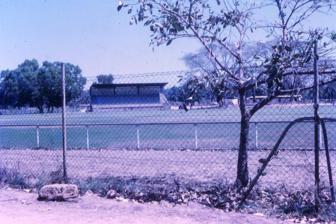
Building: Gardens Oval
Country: Australia
Year built: 2002
Gardens Oval Gardens Oval in 1972 Ground information Location Darwin , Australia Establishment 2002 (first recorded match) Capacity Unknown International information First WODI 21 July 2007: Australia v New Zealand Last WODI 29 July 2007: Australia v New Zealand Only WT20I 19 July 2007: Australia v New Zealand Team information Waratah ( NTFL ) (1954-) AFL Northern Territory / NTFL (1954-1990) NT Thunder ( NEAFL ) (2010) As of 7 September 2020 Source: Ground profile Gardens Oval (originally the Botanical Gardens Oval ) is an Australian Football oval and cricket ground complex in Darwin, Northern Territory , Australia . The complex has two ovals, the main one has spectator facilities including covered grandstands. Gardens No.1 Oval was the home of Northern Territory Football League prior to the opening of Marrara Oval . It is currently home to the Waratah Football Club which plays in the Northern Territory Football League competition. History Australian rules football has been played on the ground since the 1950s the ground was being prepared as a purpose built venue for the sport as early as 1950 as a replacement for the ailing Darwin Oval. Soccer and rugby league were regularly played on the Oval from 1953. The first recorded cricket match on the ground came in 2002 when Northern Territory played Queensland Academy of Sport. The ground held its only first-class match in 2006 when the touring Indians against New Zealand Whites . In 2007, the ground played to four matches in the World Cricket League Division Three , a tournament for Associate members of the International Cricket Council . The ground also held five Women's One Day Internationals between Australia Women and New Zealand Women in 2007, as well as a single Women's Twenty20 International between the same sides as part of the same series. In the early 1980s the NTFL played games against AFL teams as preseason warm up games. These games were the brain child of Kevin Sheedy the coach of Essendon AFL. These games played on Australian day each year lead to many indigenous players recruited to the AFL such as Michael Long . References